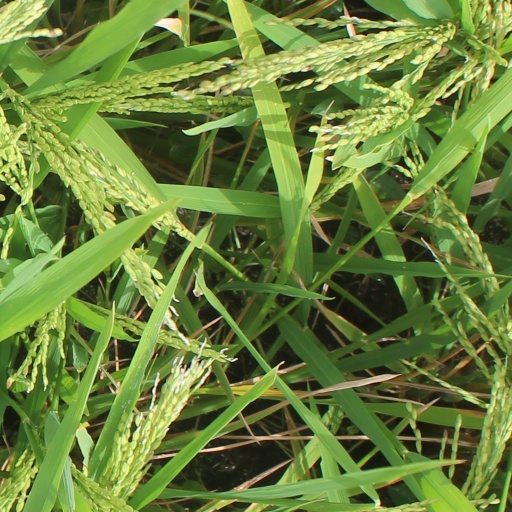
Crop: rice